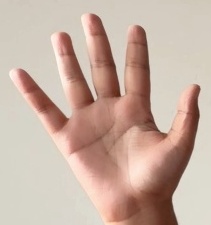
ASL sign: 5